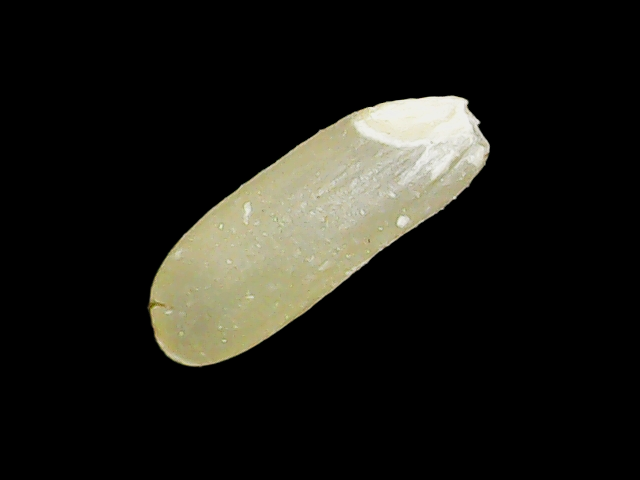
Rice variety: Binadhan17